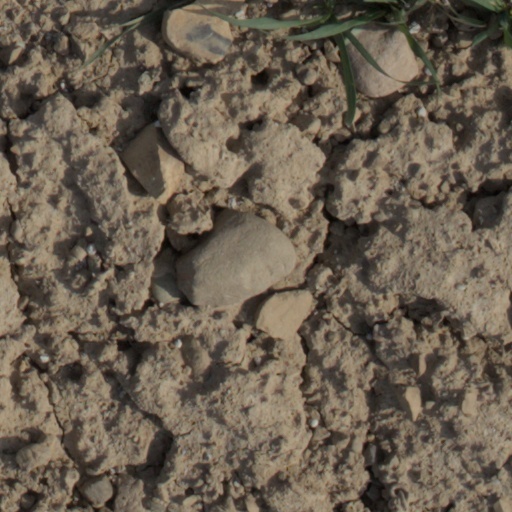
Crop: wheat